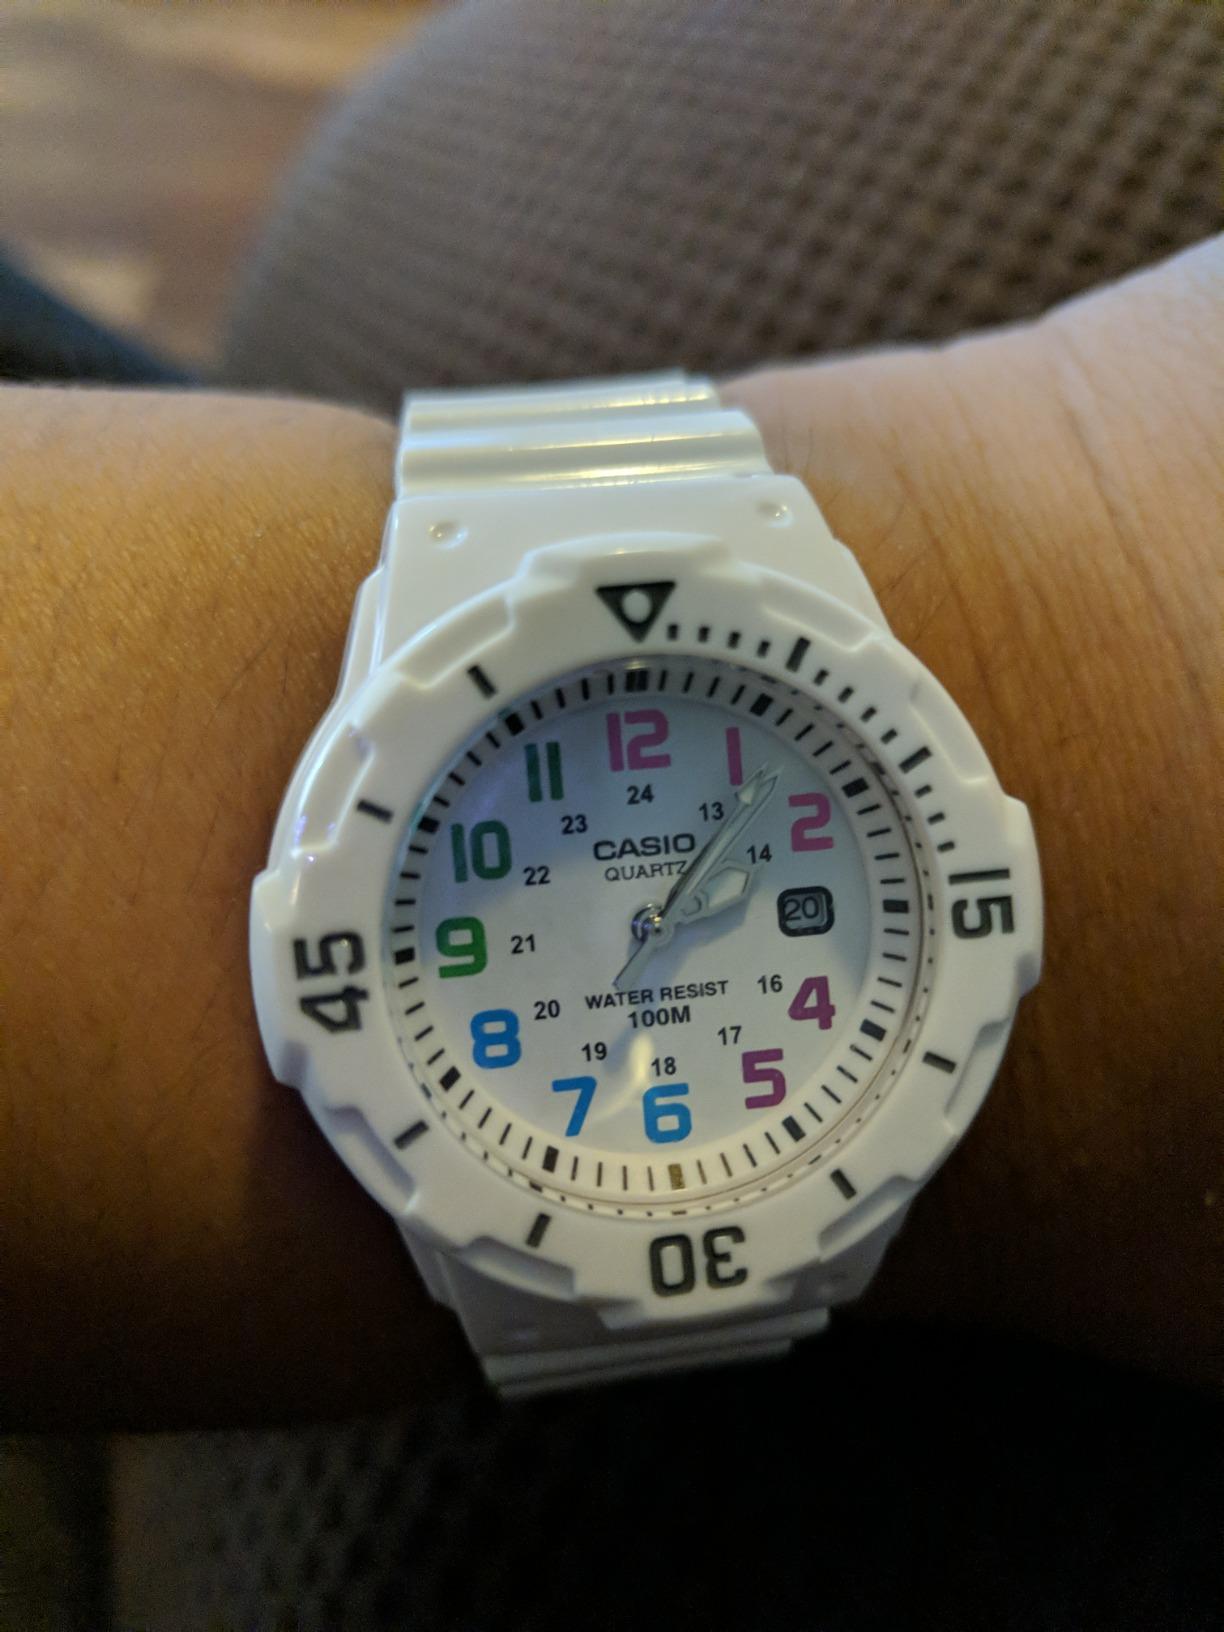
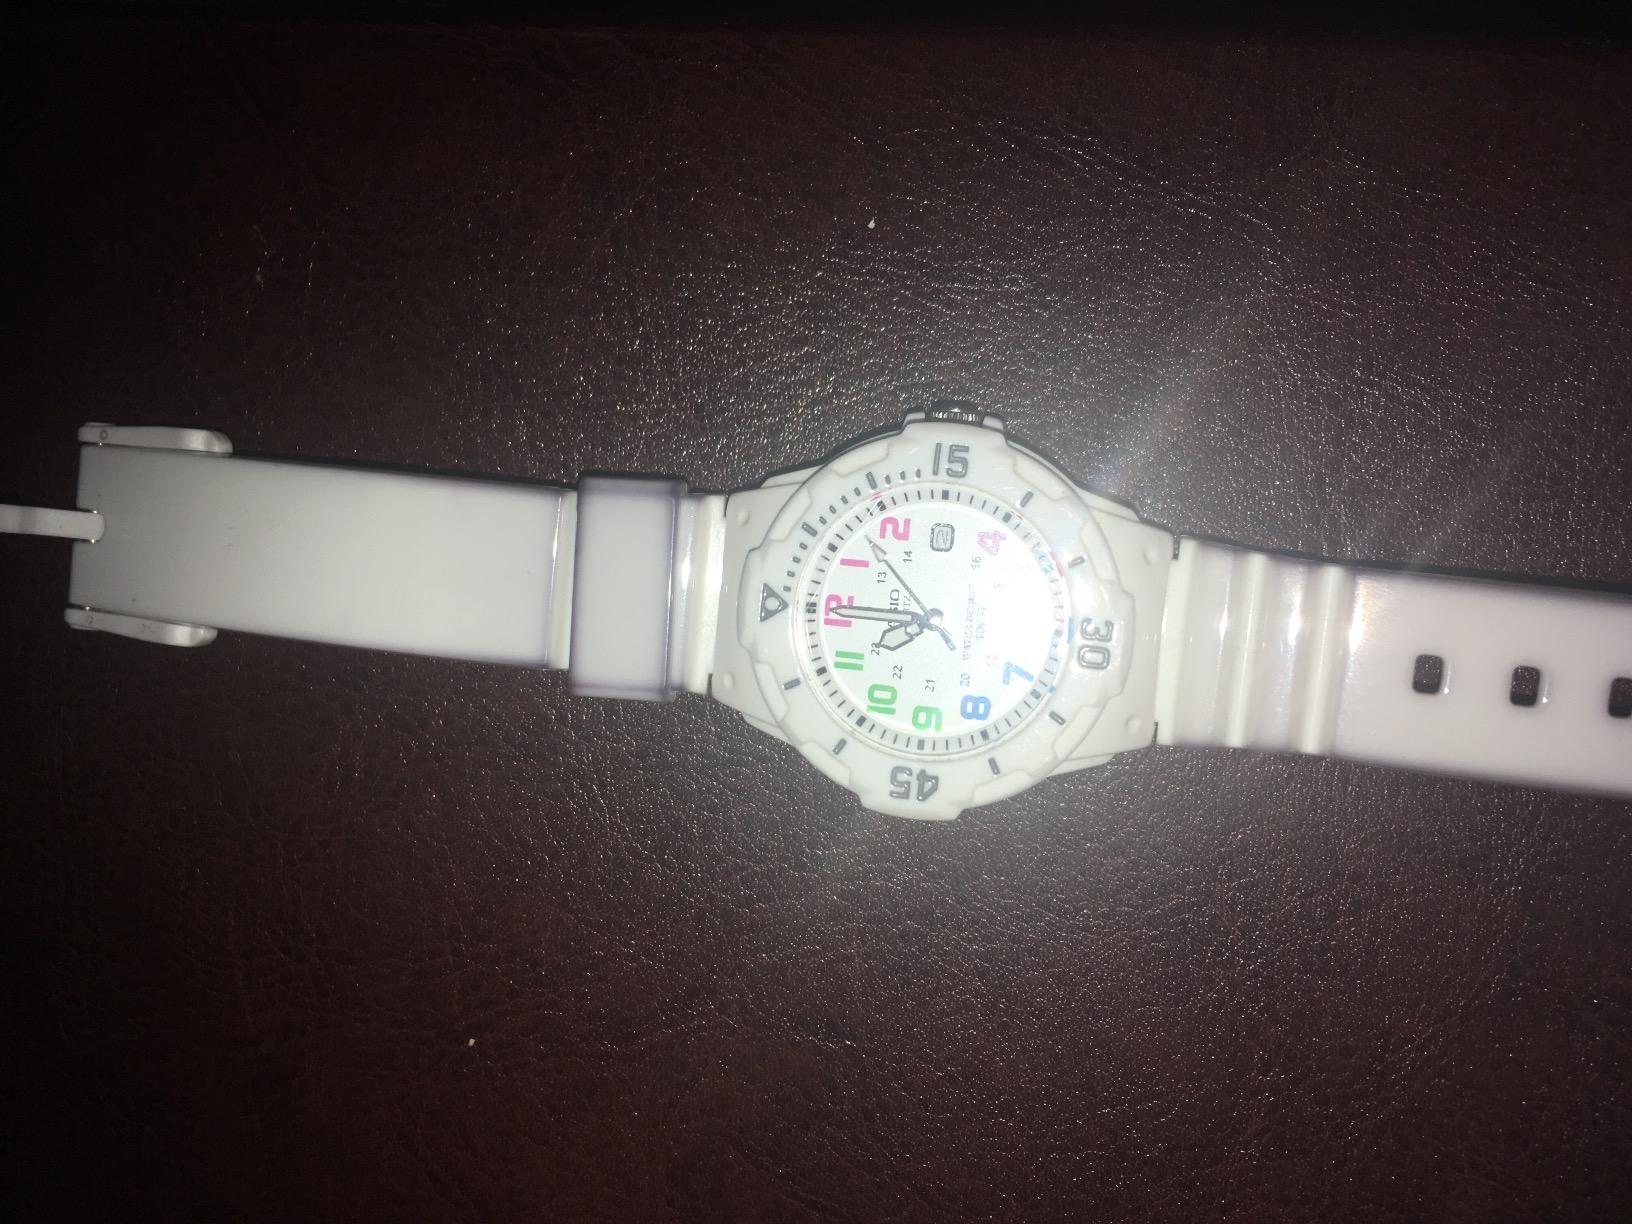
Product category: accessories_watch
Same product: yes